Tommy Lee Jones

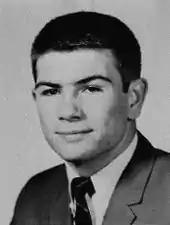
Jones as a junior in high school, 1964

Jones was born on September 15, 1946, in San Saba, Texas. His mother, Lucille Marie Jones (1928–2013), was a police officer, school teacher, and beauty shop owner, and his father, Clyde C. Jones (1926–1986), was a cowboy and oil field worker. The two were married and divorced twice. Jones is of Cherokee descent. He was raised in Midland, Texas, and attended Robert E. Lee High School. Jones later moved to Dallas and graduated from the St. Mark's School of Texas in 1965, which he attended on scholarship.